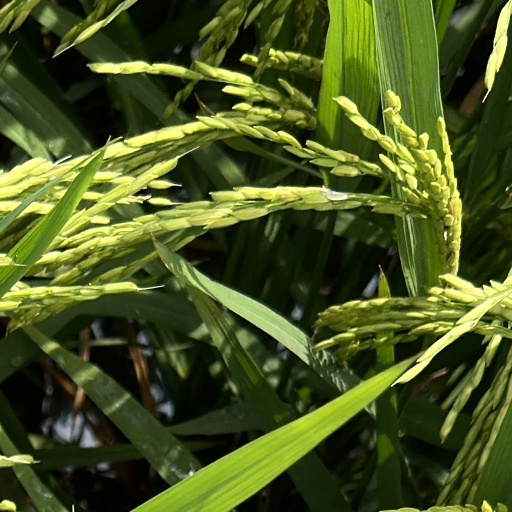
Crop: rice